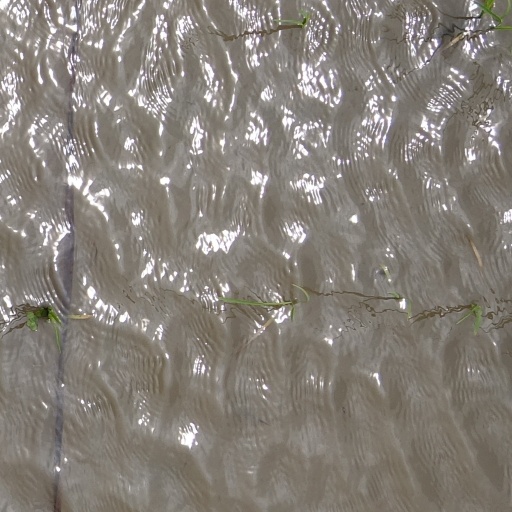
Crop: rice